Consumer behaviour

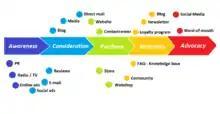
Customer purchase decision, illustrating different communications touchpoints at each stage

The first stage of the purchase decision process begins with "problem recognition" (also known as category need or need arousal). This is when the consumer identifies a need, typically defined as the difference between the consumer's current state and their desired or ideal state. A simpler way of thinking about problem recognition is that it is where the consumer decides that they are 'in the market' for a product or service to satisfy some need or want. The strength of the underlying need drives the entire decision process.